Soft laser desorption

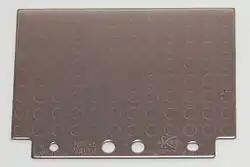
A commercial NALDI target

Silicon nanowires were initially developed as a DIOS-MS application. This approach was later commercialized as Nanowire-assisted laser desorption/ionization (NALDI) uses a target consisting of nanowires made from metal oxides or nitrides. NALDI targets are available from Bruker Daltonics (although they are marketed as "nanostructured" rather than "nanowire" targets).